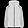
Label: Coat